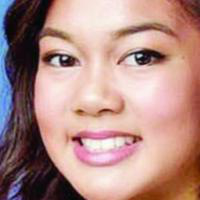
Age group: age 21-30